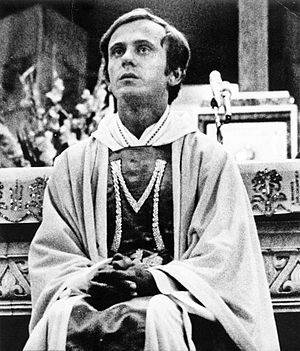
Jerzy Popiełuszko
Jerzy Popiełuszko
Jerzy Popiełuszko var en polsk katolsk præst som var aktiv i Solidaritetsbevægelsen, og som blev myrdet af Służba Bezpieczeństwa, det kommunistiske hemmelige politi.